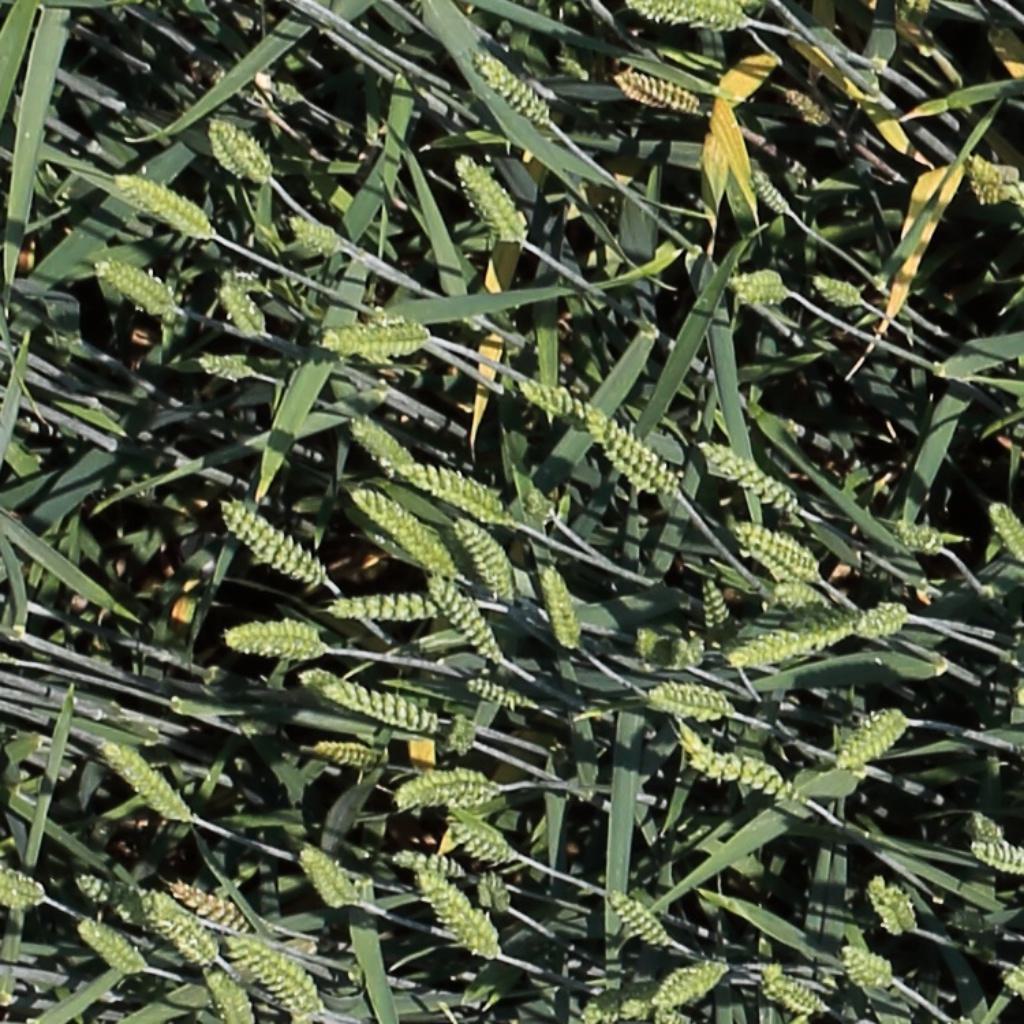
Country: Switzerland
Location: Usask
Wheat development stage: Filling